Matilda (2017 film)

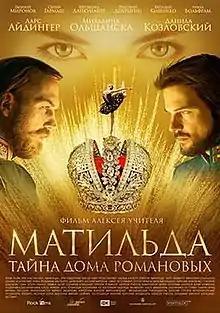
Theatrical release poster

Matilda is а 2017 Russian historical romantic drama film directed by Alexei Uchitel. It was released in cinemas on October 26, 2017. The picture tells the story about the relationship between ballerina Matilda Kshesinskaya and Nicholas II.